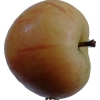
Label: apple